Furniture music

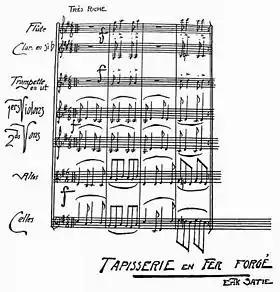
Furniture music: «Tapisserie en Fer forgé», 1924

Although other selections of Erik Satie's music can be experienced (and are sometimes indicated) as furniture music, Satie himself applied the name only to five short pieces, composed in three separate sets: